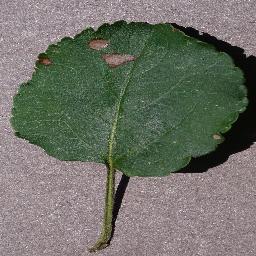
Label: Apple___Black_rot